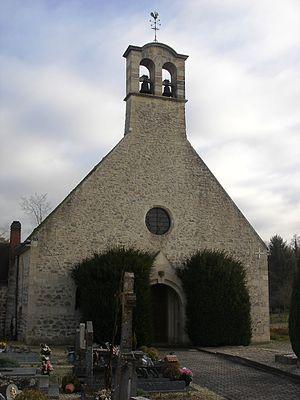
Eglise Saint Etienne d'Écury-le-Repos, France
Écury-le-Repos est une commune française située dans le département de la Marne en région Grand Est.